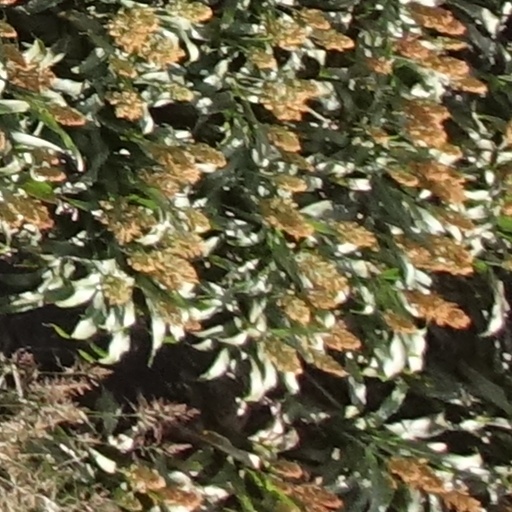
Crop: sorghum